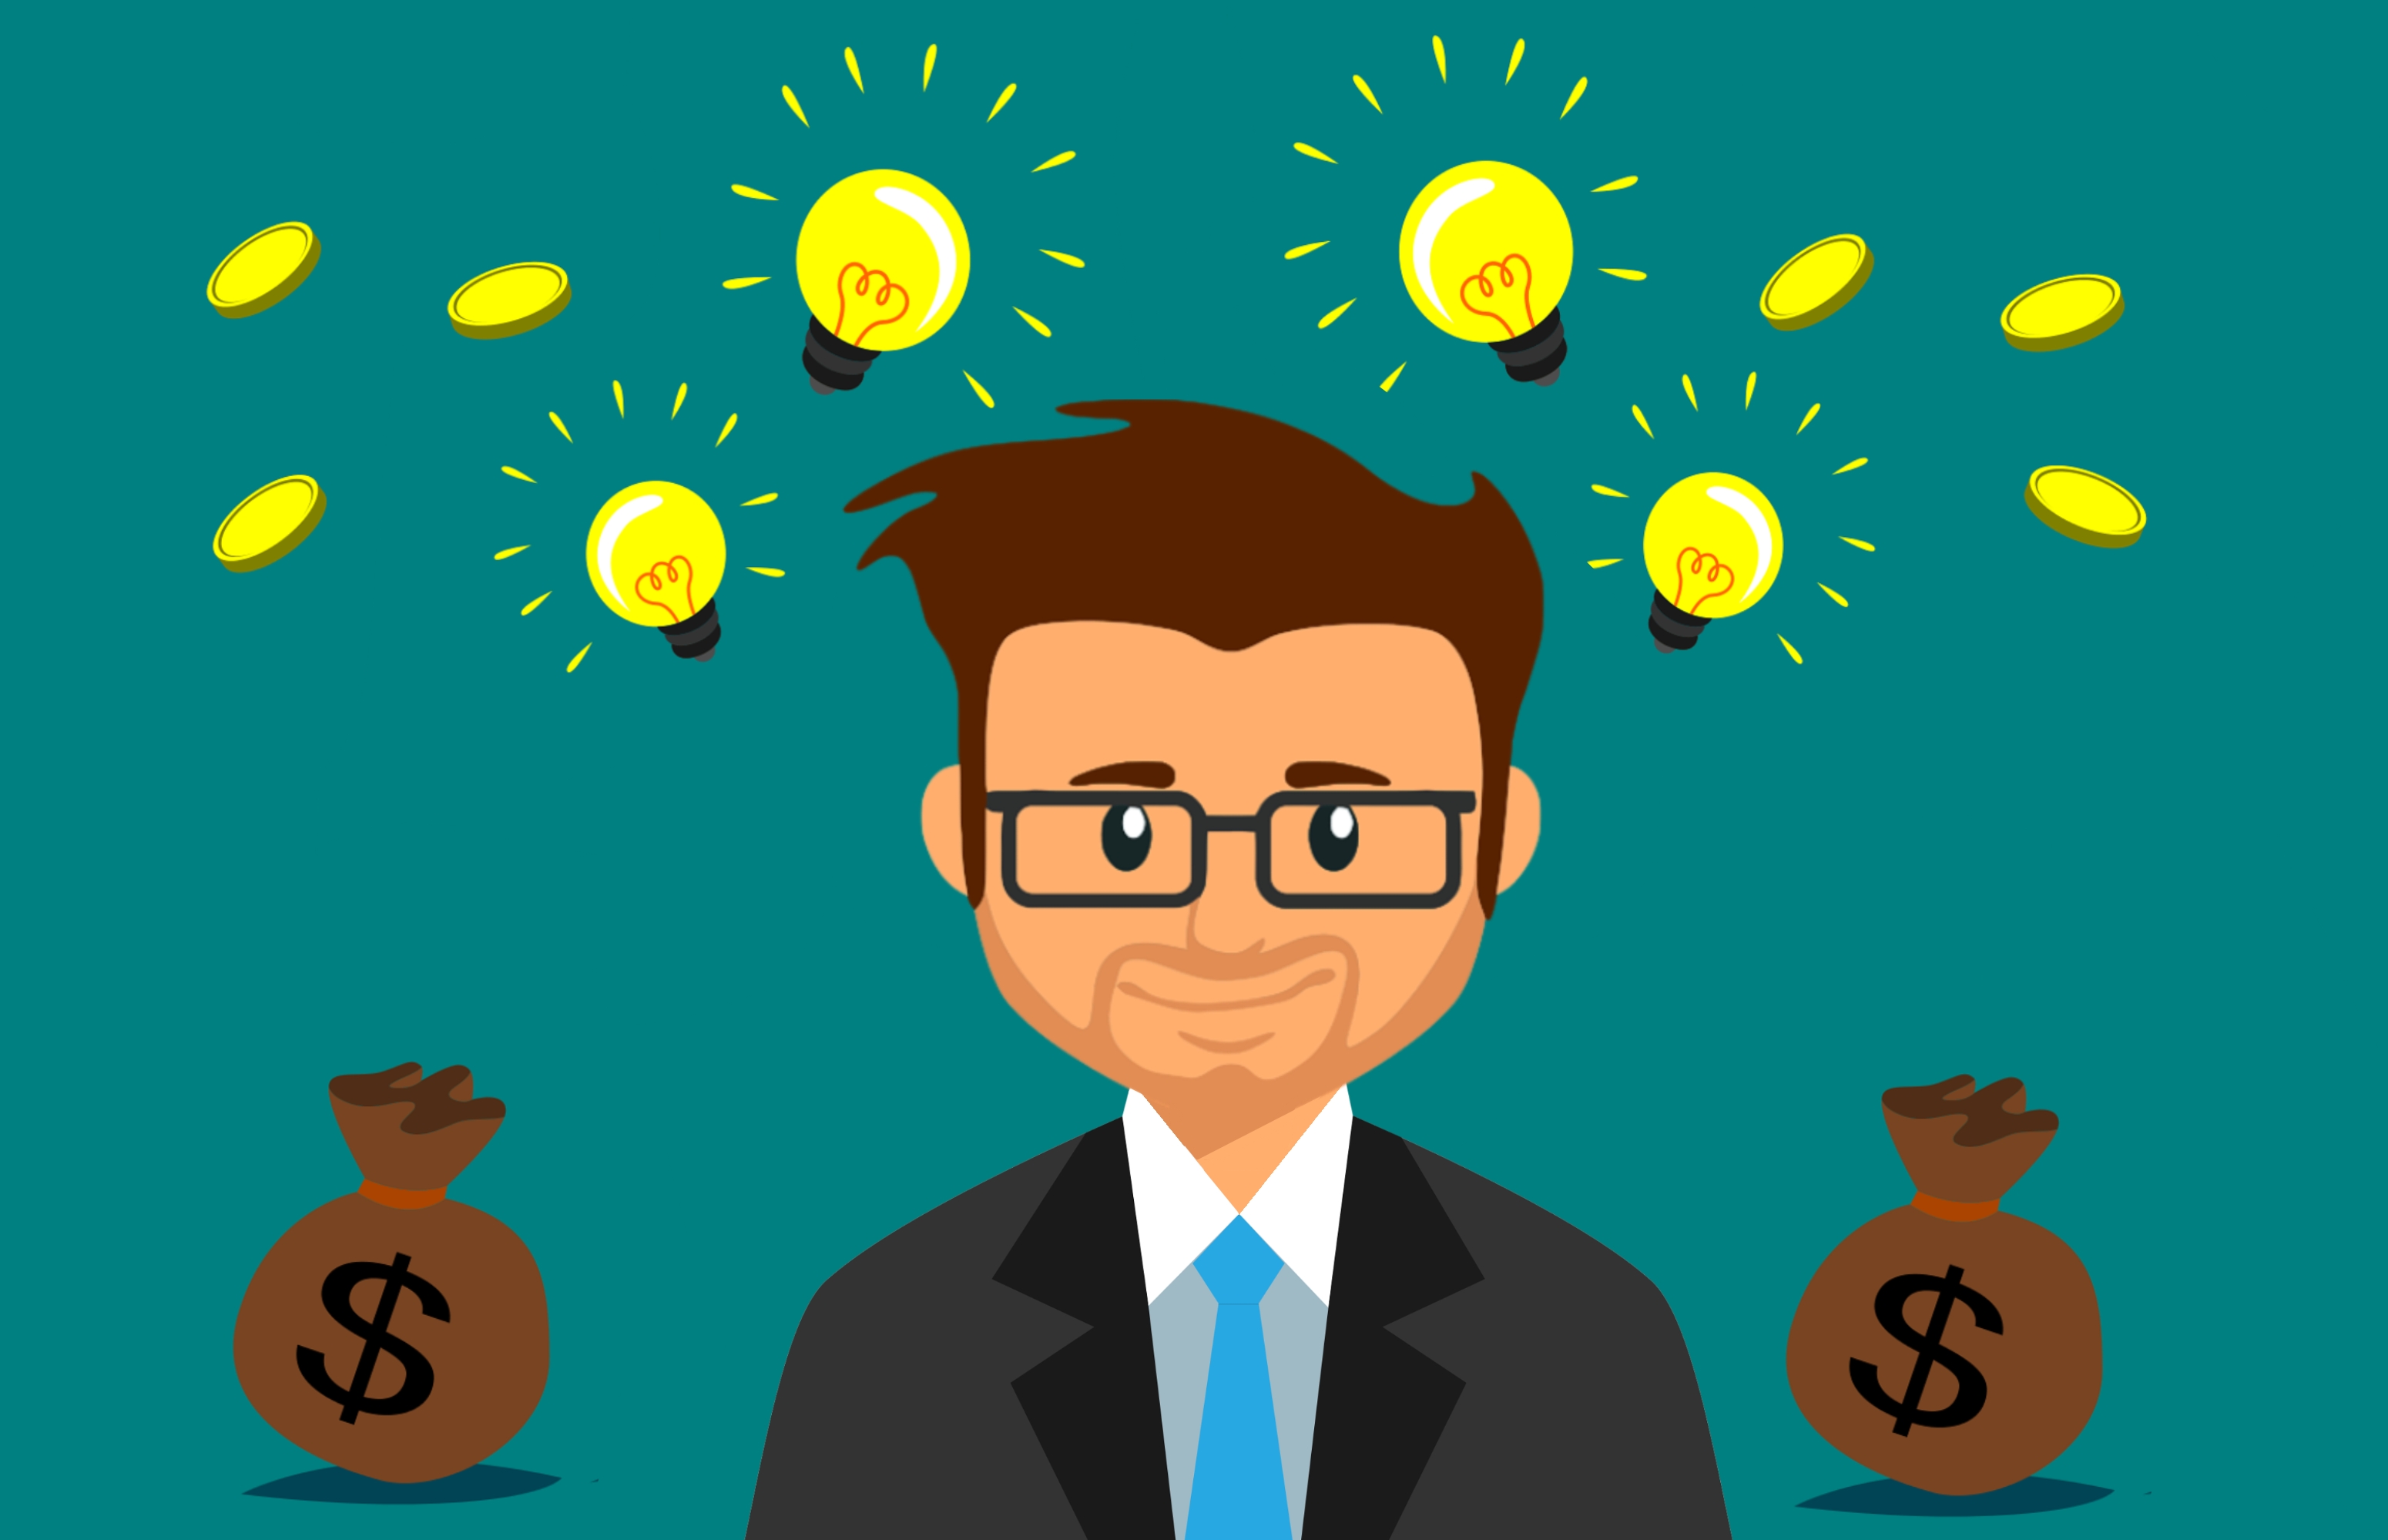
money, idea, business, man, bulb, capital, crowdfunding, investment, finance, concept, light, cash, innovation, banknote, service, currency, donation, funding, success, dollar, sponsor, contribute, fund, investor, start, support, businessman, cartoon, illustration, yellow, art, happy, font, graphic design, smile